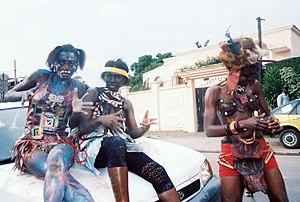
Pendant un carnaval... à Bonapriso (Cameroun) This is an image of Cultural Fashion or Adornment from Cameroon
La ville de Douala, capitale économique du Cameroun, compte environ 120 quartiers répartis en 6 arrondissements. Chaque quartier est en soi une ville dans la ville.